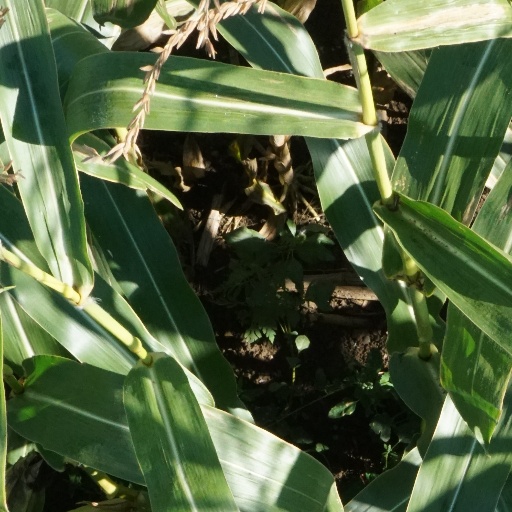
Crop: maize; corn